ZANEWS

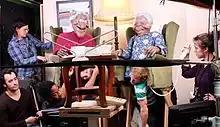
Behind the scenes of a Tata & Tutu shoot with puppets of Nelson Mandela and Archbishop Desmond Tutu

ZANEWS (also known as "Puppet Nation ZA") was a South African satirical puppet show first produced in 2008 by Both Worlds, a Cape Town based production company. The show was a daily and weekly satirical news programme in the form of a mock puppet television newscast and was available on both the web and on TV. "ZANEWS" featured key local and international political figures and celebrities. For nine seasons, "ZANEWS" had been using its puppet cast as mouthpieces for satirical commentary on South Africa's public space.